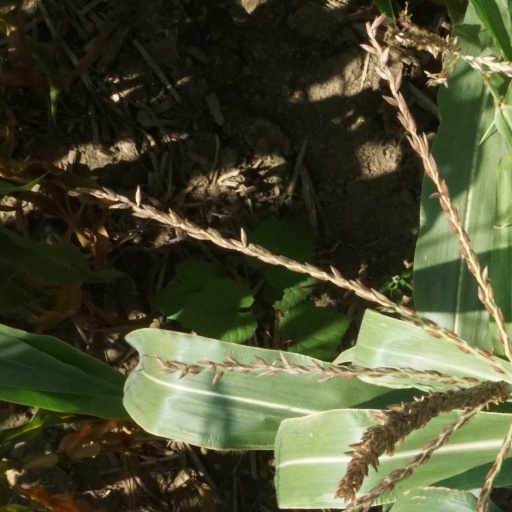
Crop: maize; corn